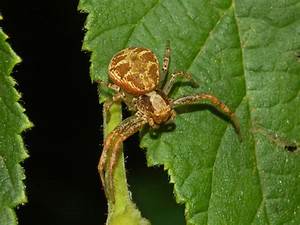
Label: spider